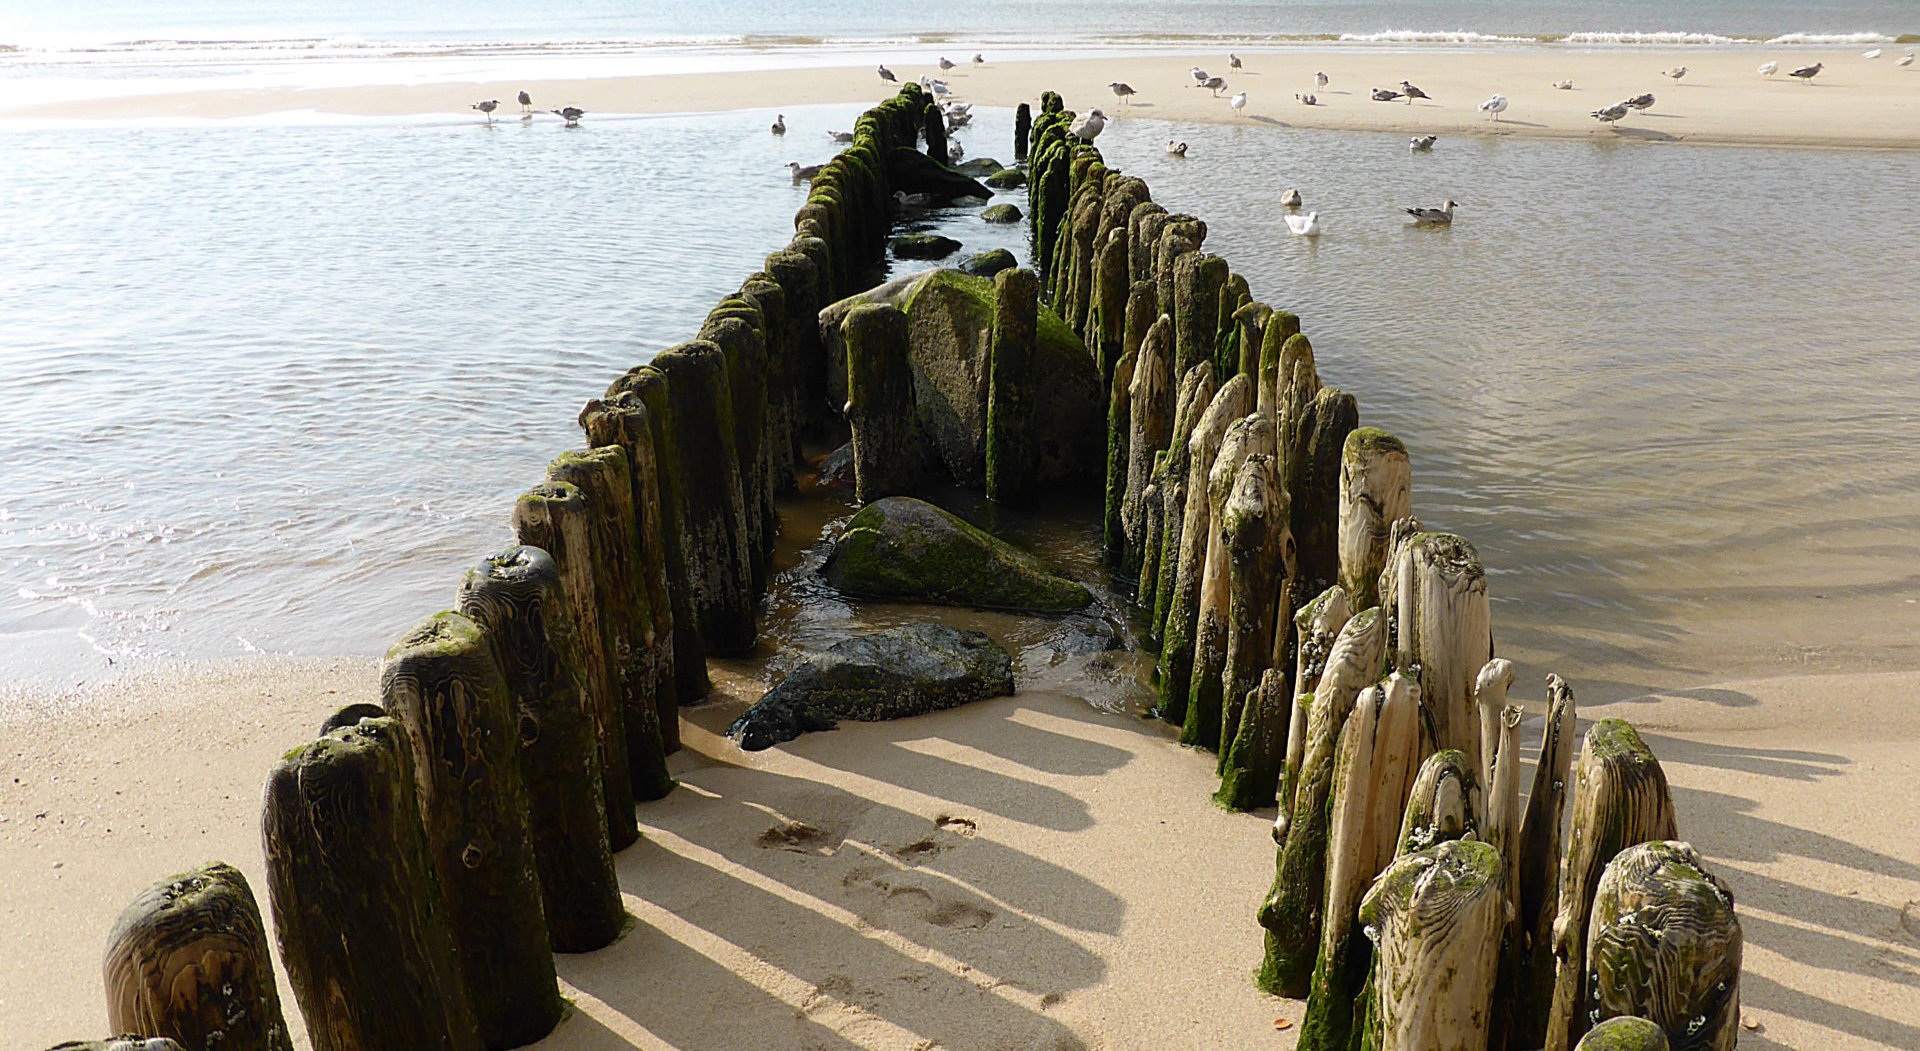
beach, sea, coast, water, rock, ocean, shore, vacation, travel, cliff, bay, tourism, terrain, body of water, gulls, breakwater, north sea, groynes, coastal protection